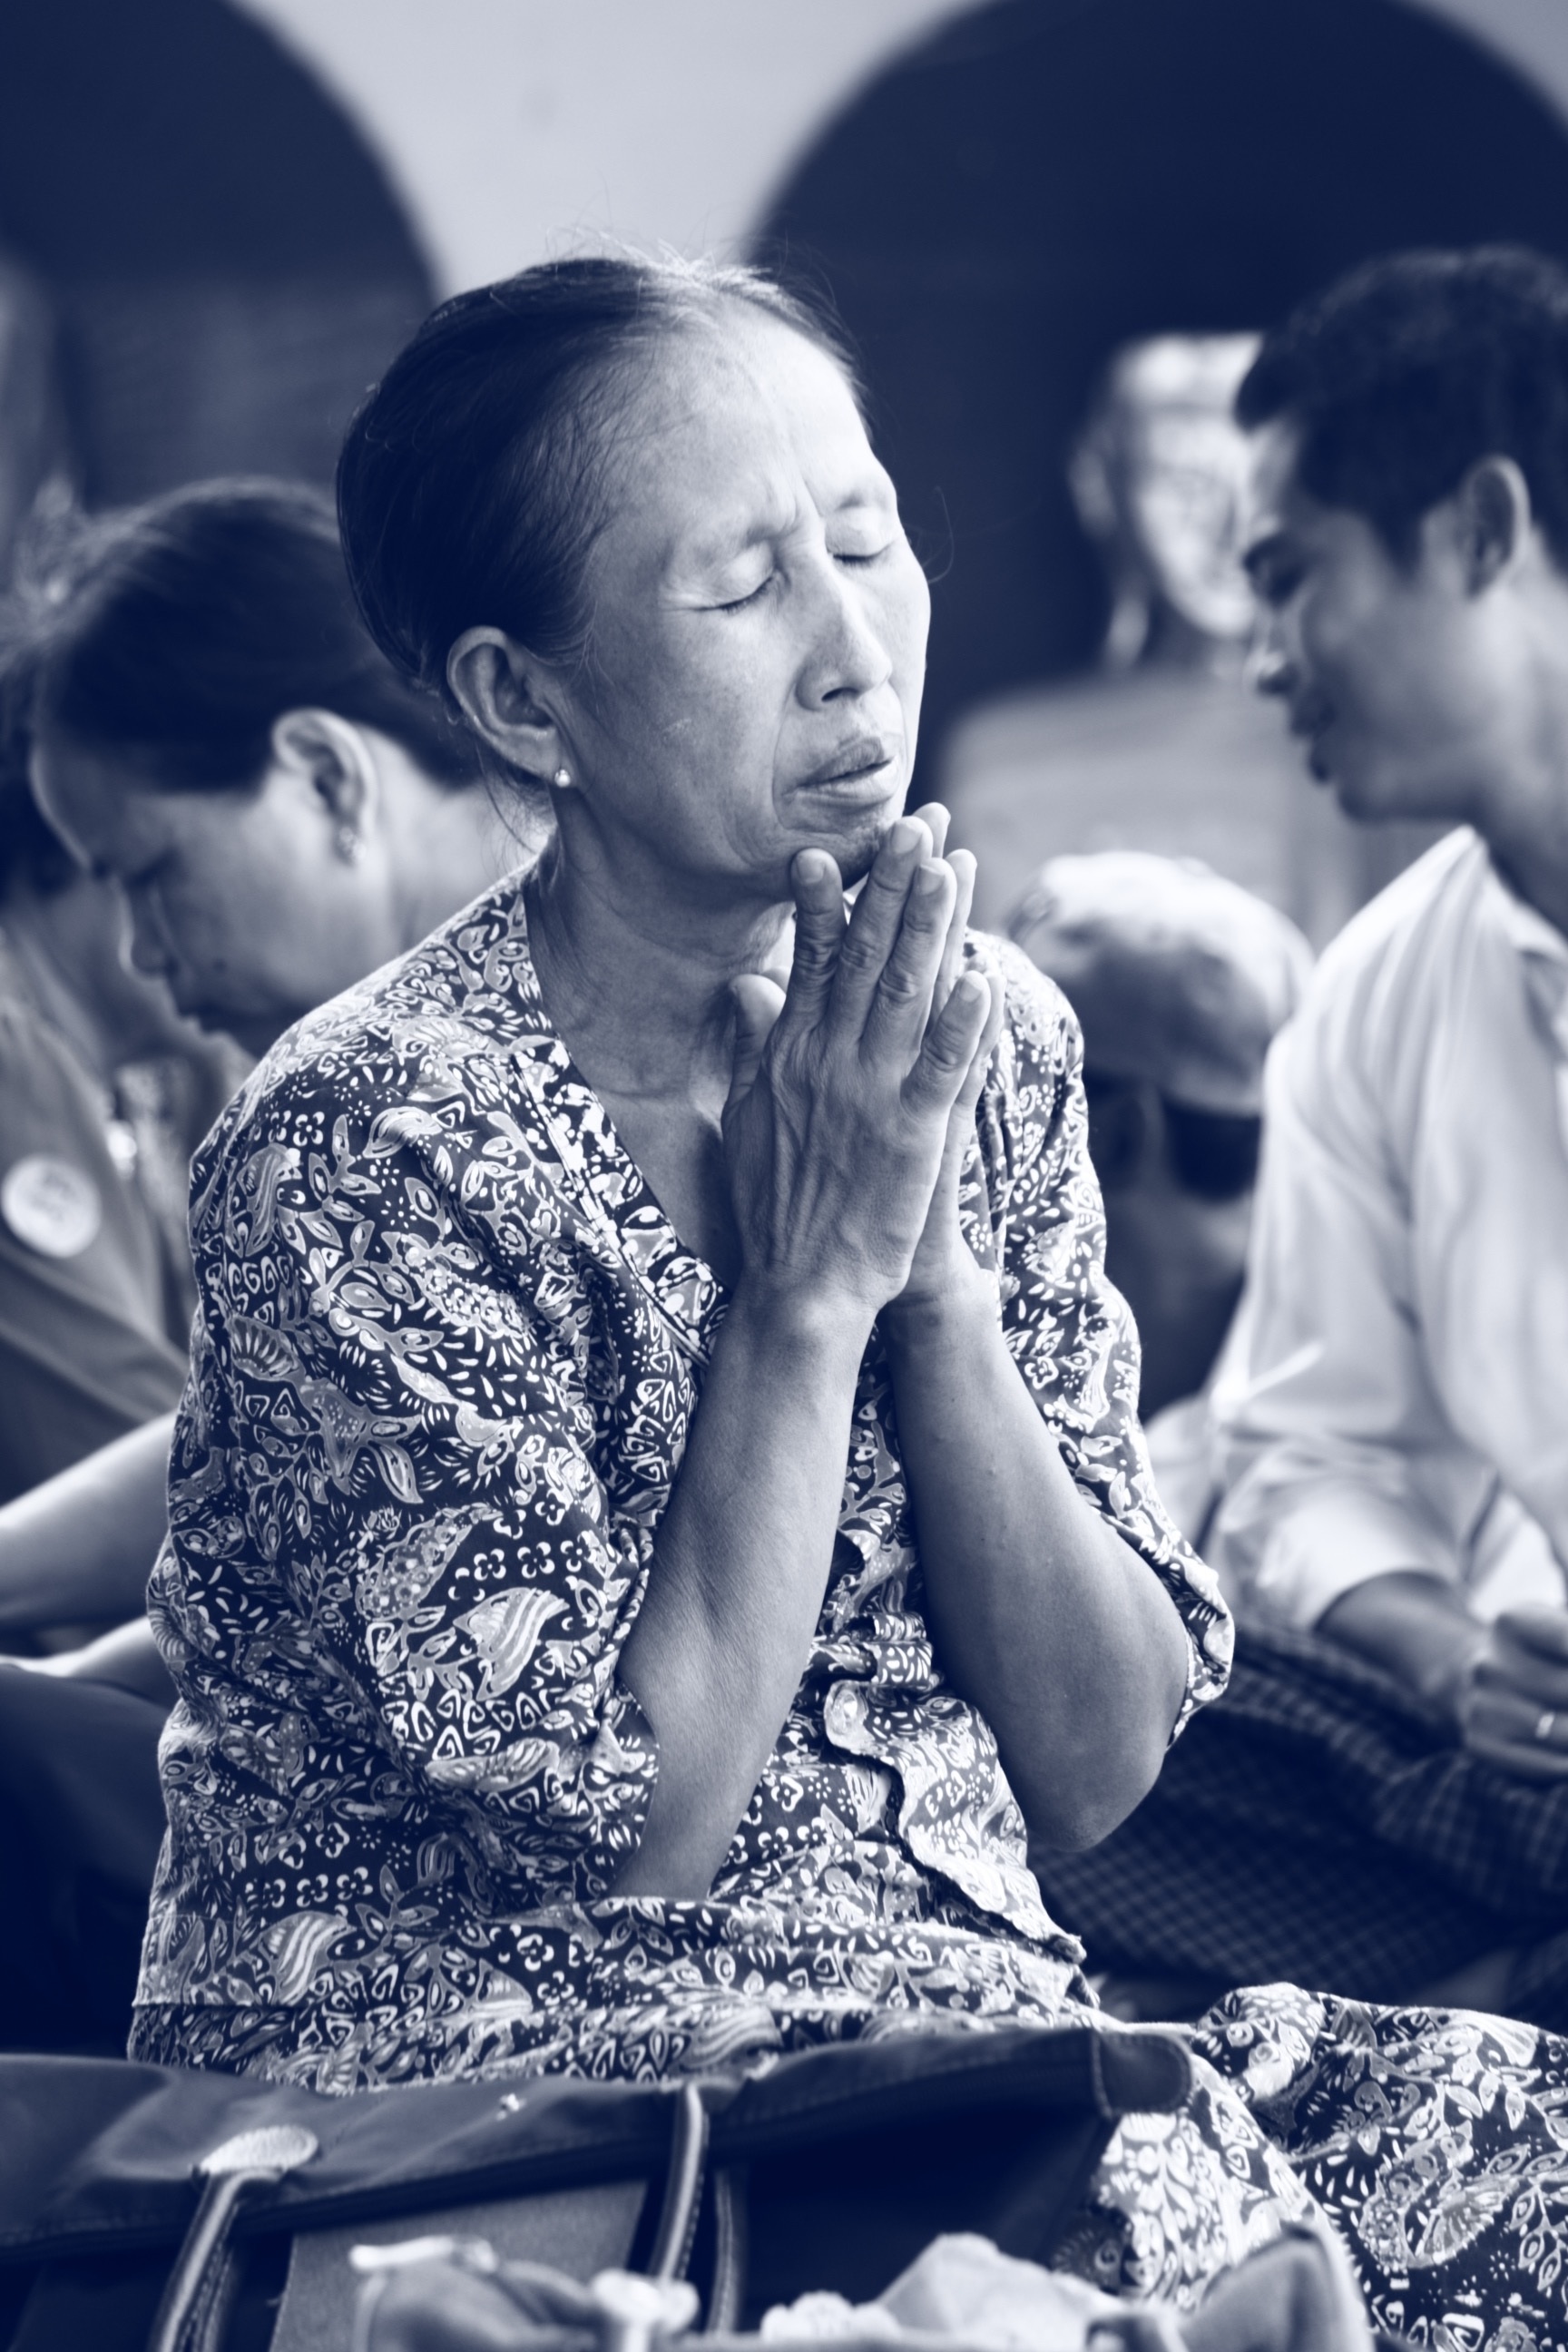
black and white, woman, portrait, buddhist, asia, human, monochrome, wedding, bride, groom, pray, ceremony, temple, photograph, myanmar, burma, monochrome photography, portrait photography